Tríona Ní Dhomhnaill

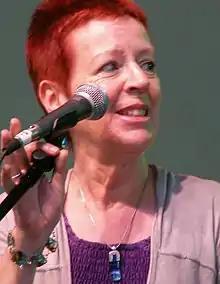
Ní Dhomhnaill in 2005

Tríona Ní Dhomhnaill is an acclaimed Irish traditional singer, keyboard player, and composer. She is considered one of the most influential female vocalists in the history of Irish music. Throughout her career, Tríona Ní Dhomhnaill has worked with renowned traditional Irish groups such as Skara Brae, The Bothy Band, and Nightnoise. In February 2024 it was announced that she was to be recognised with a Lifetime Achievement Award at the 6th RTÉ Radio 1 Folk Awards.